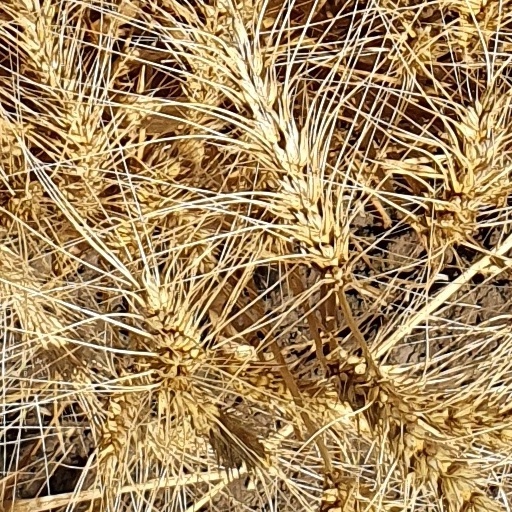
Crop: wheat